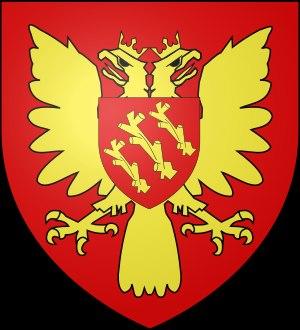
Le comte Arnau ou Arnaut, comte l'Arnau en catalan, est un personnage de riche noble de la mythologie catalane. Personnage maléfique, il commit de nombreux péchés et fut condamné à chevaucher éternellement dans les airs, sur un cheval noir crachant des flammes par la bouche et les yeux, suivi d'une meute de chiens hurlants : c'est le thème catalan de la chasse fantastique qu'on retrouve dans de nombreux pays.